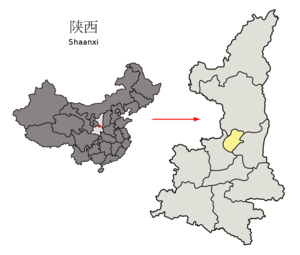
Tongchuan est une ville du centre de la province du Shaanxi en Chine.